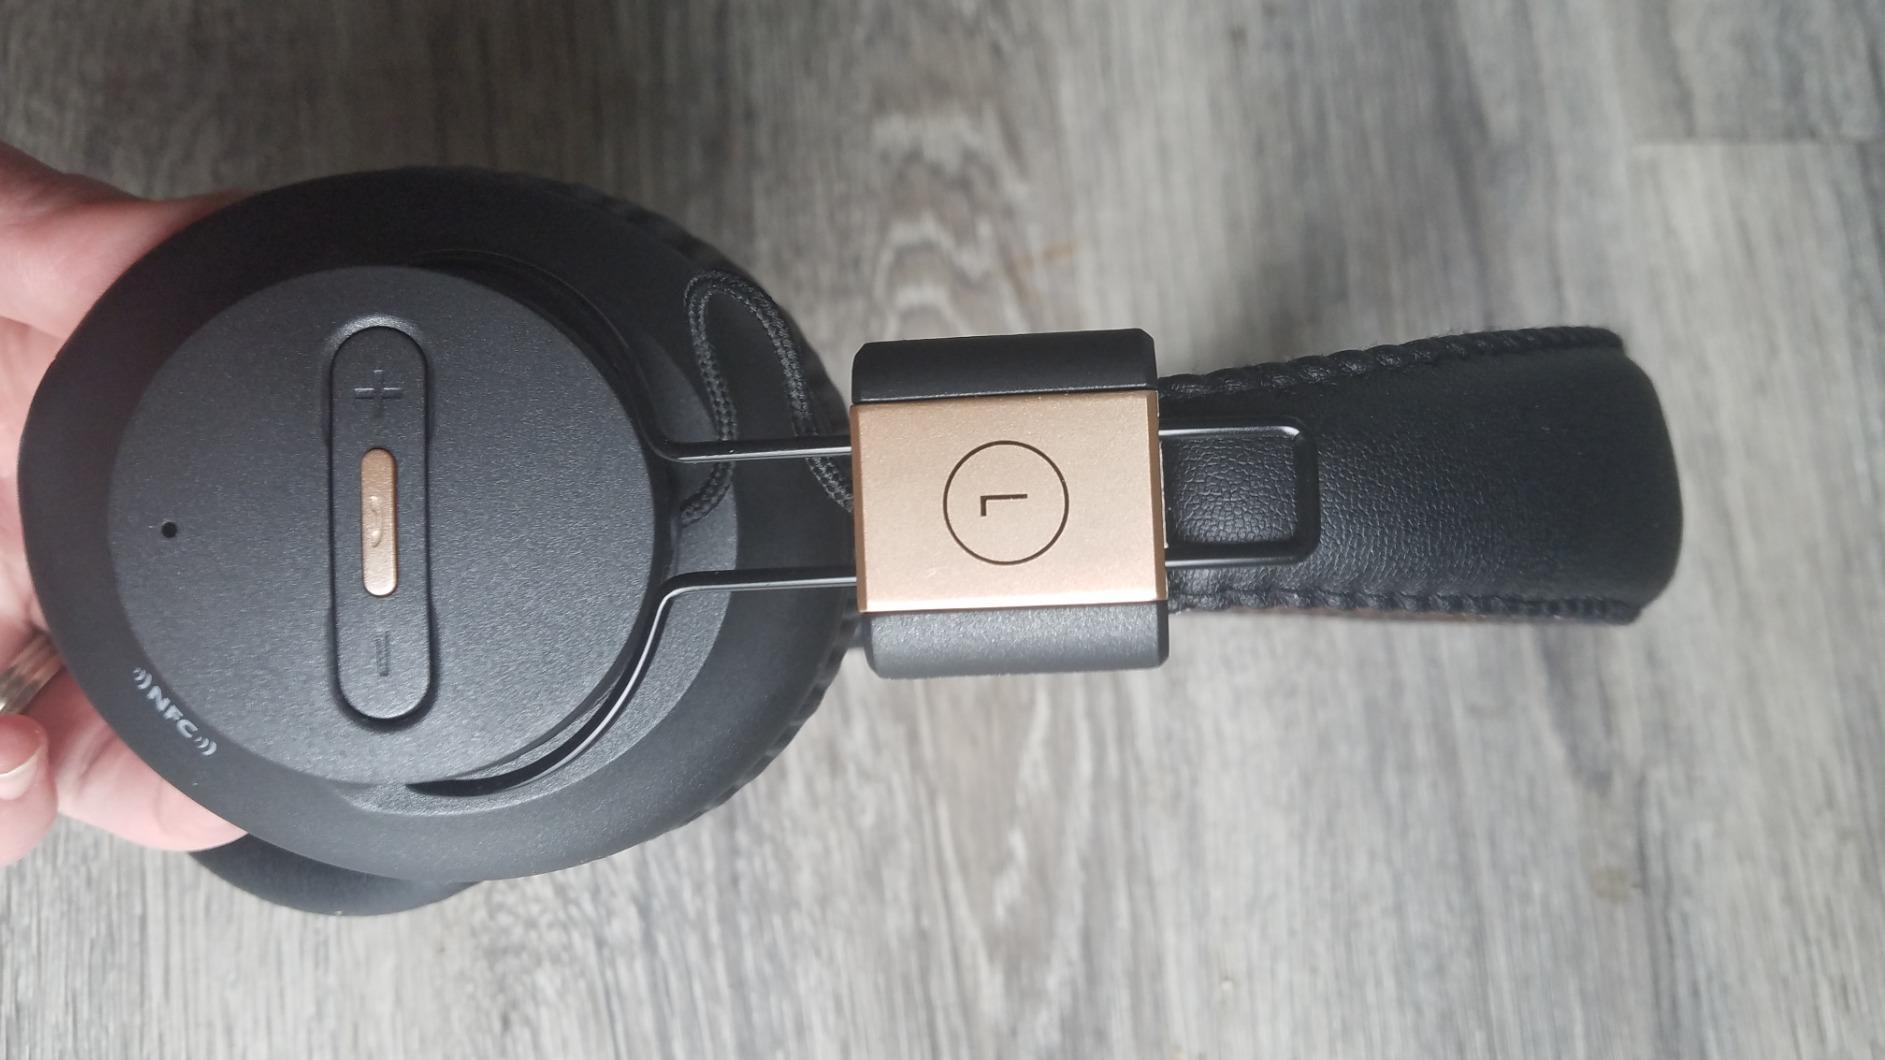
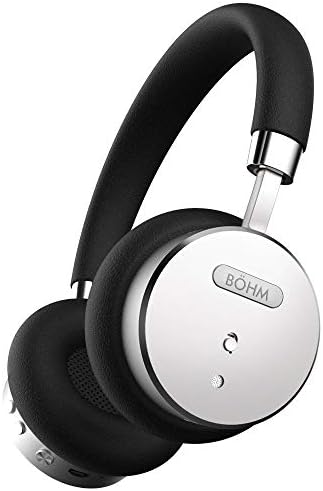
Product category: headphones
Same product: no